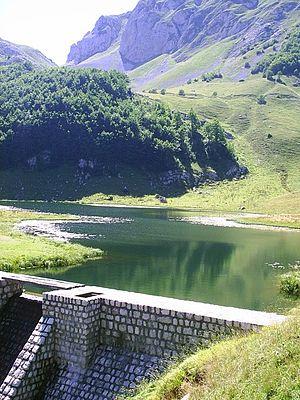
Cette page propose une liste des lacs de Bosnie-Herzégovine.